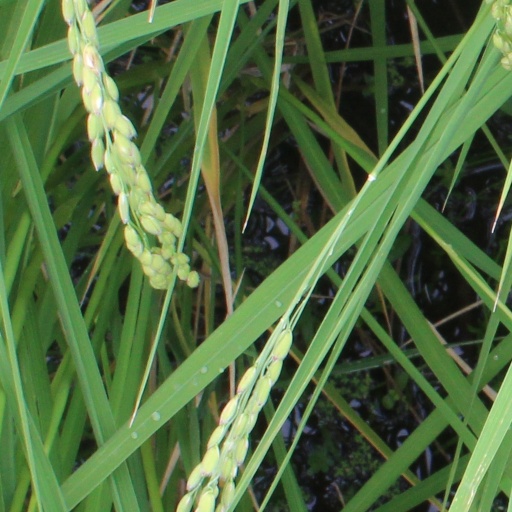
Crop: rice